Women in the yellow vests movement

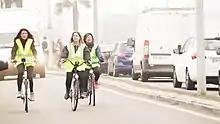
Women riding bicycles during a "gilets jaunes" protest in Mont-de-Marsan, 17 November 2018

Laëtitia Dewalle organized the first yellow vest protest in the Val-d'Oise. She organized local action on a Facebook page titled "représentante du Val d'Oise". Following Act I, she was part of a group demanding a referendum on the legitimacy on the presidency of Emmanuel Macron.